Landes, Charente-Maritime

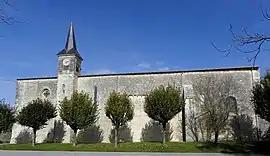
The church in Landes

Landes is a commune in the Charente-Maritime department in southwestern France.